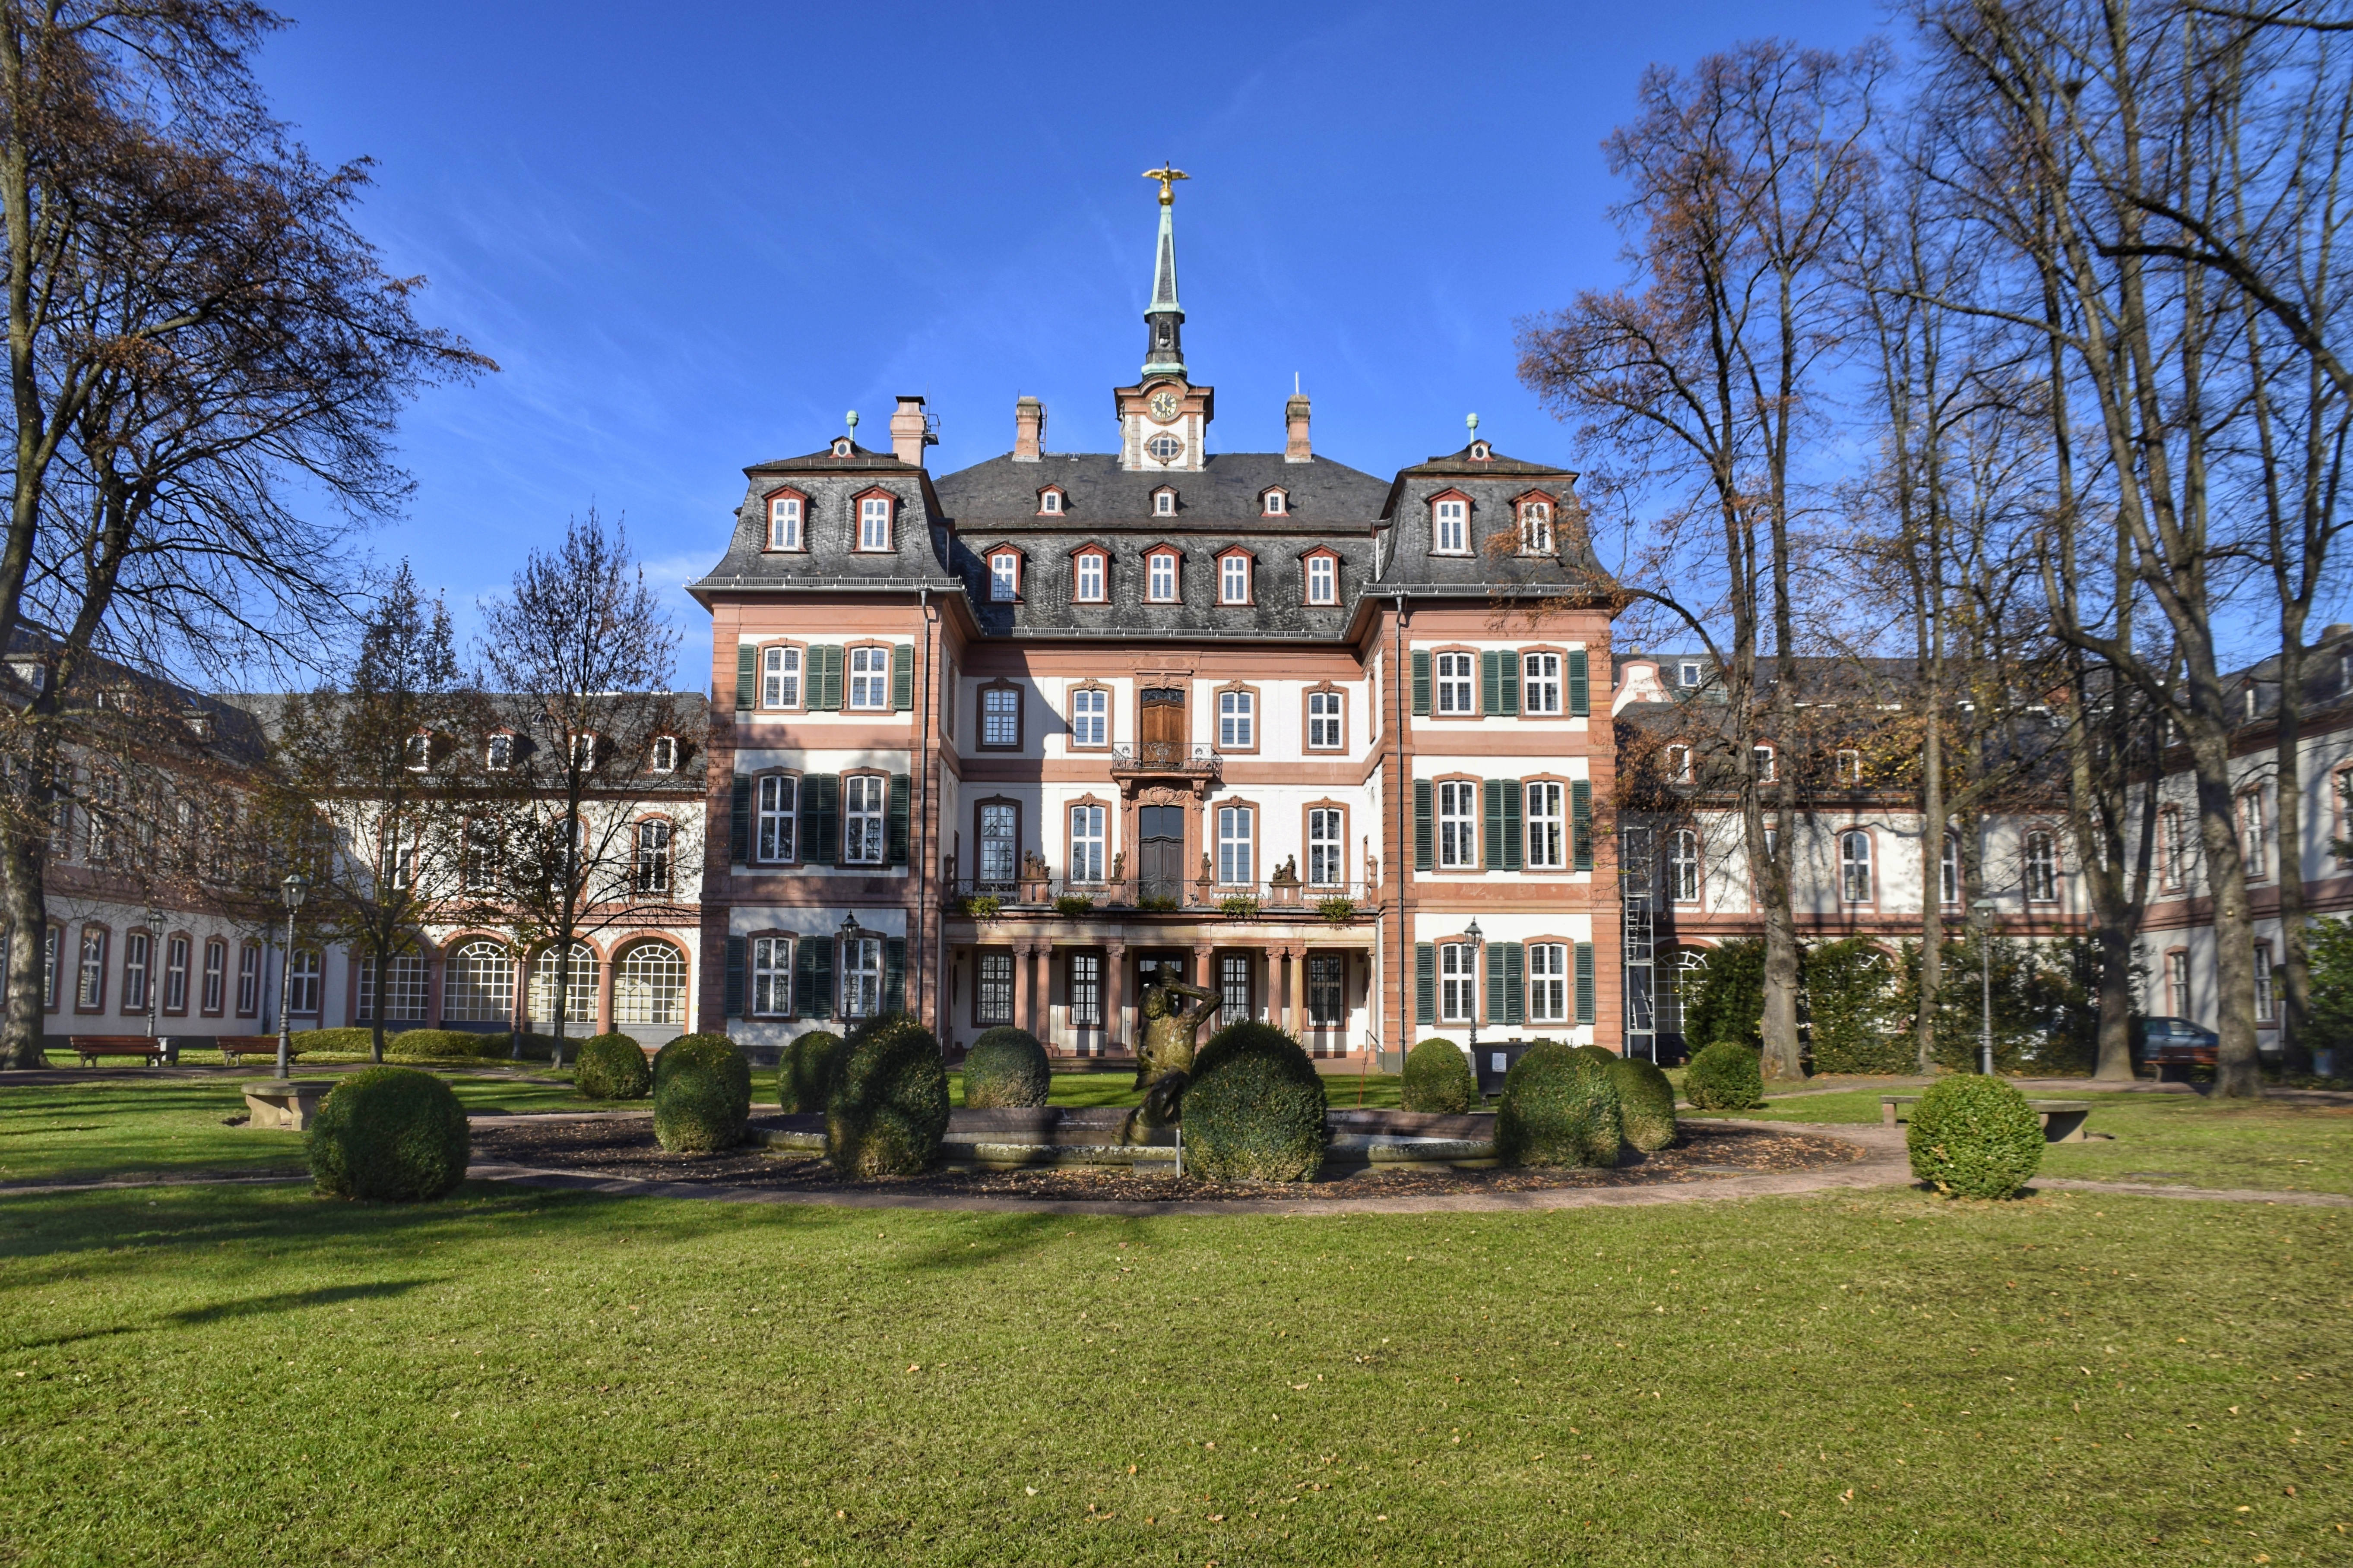
architecture, mansion, house, town, building, chateau, palace, home, park, landmark, garden, places of interest, old town, germany, estate, hesse, frankfurt, neighbourhood, manor house, stately home, maximum, residential area, bolongaropalast